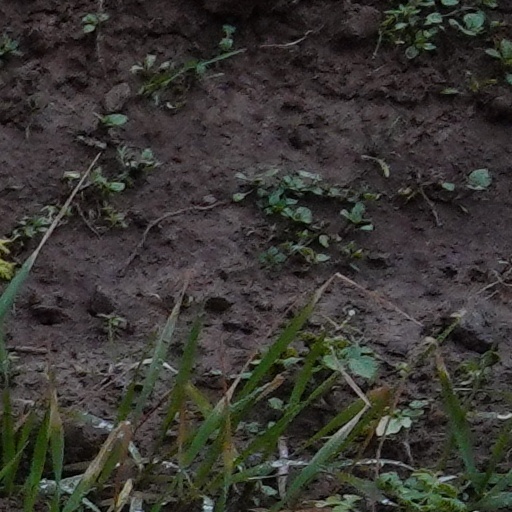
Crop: wheat